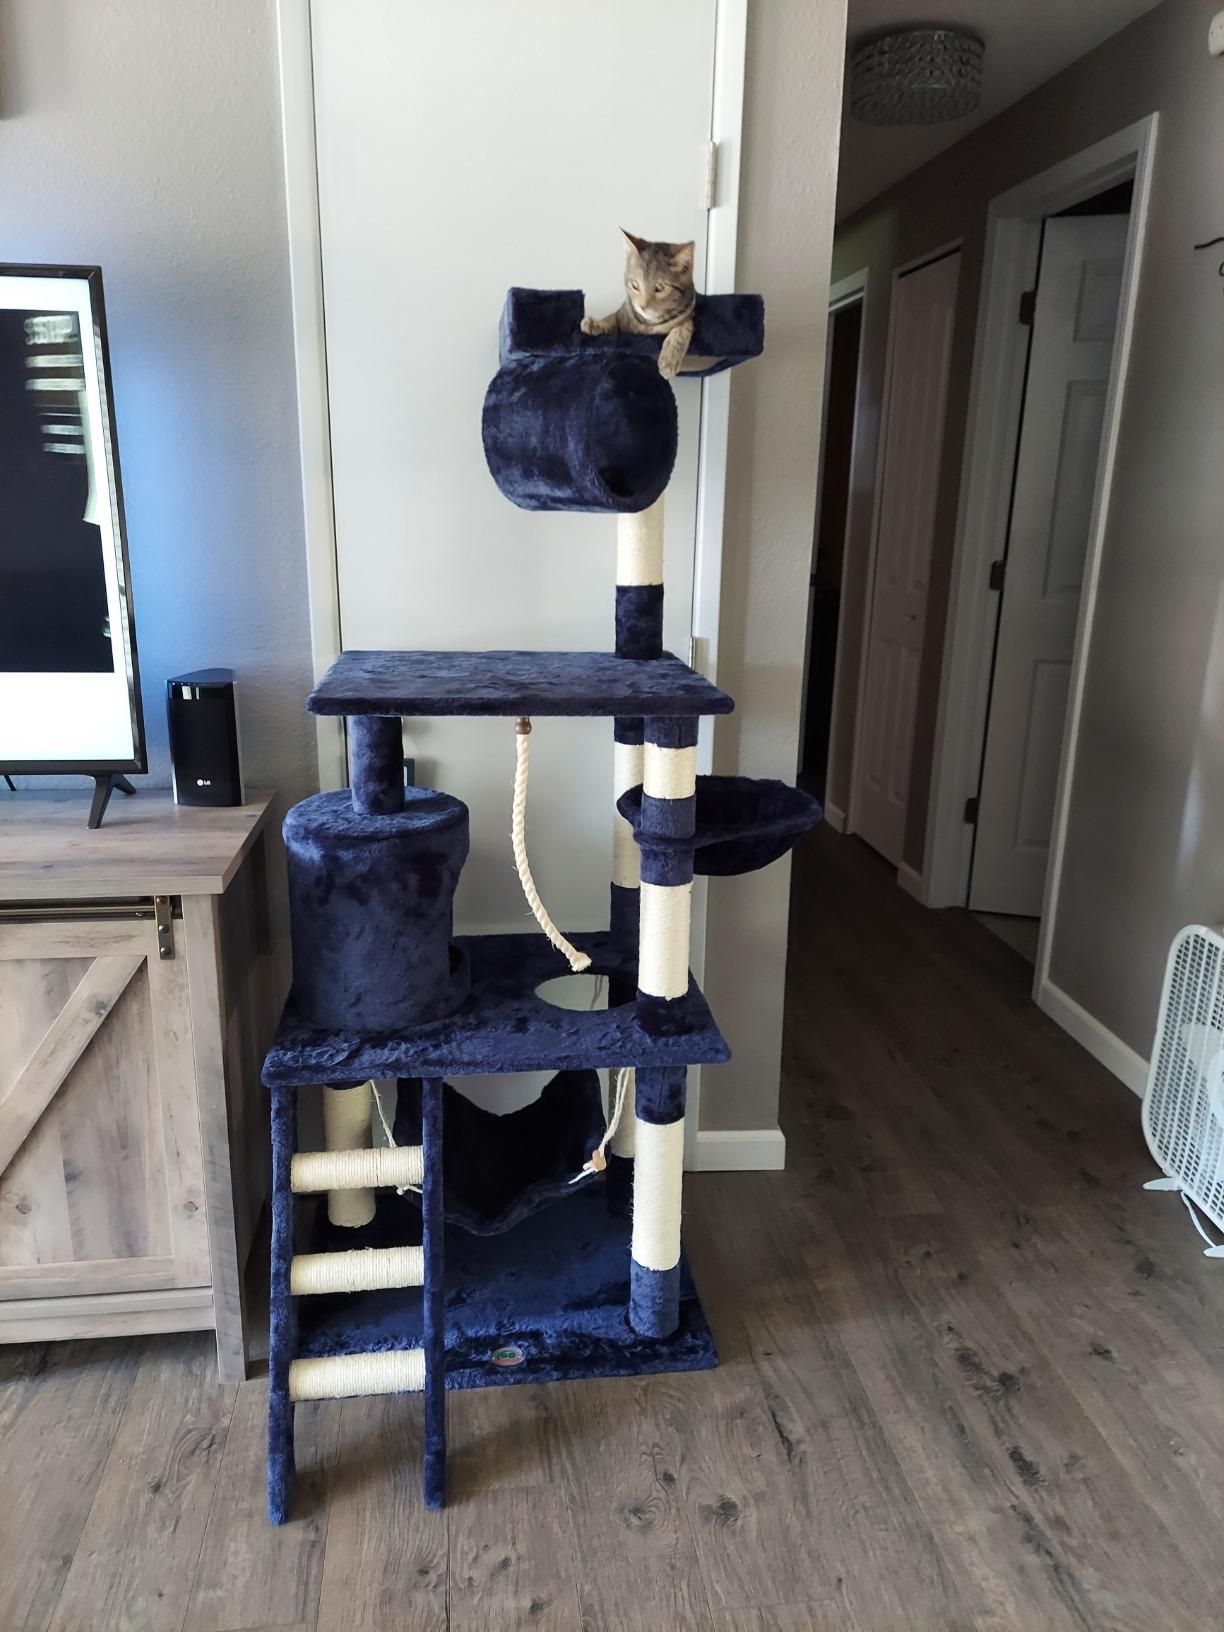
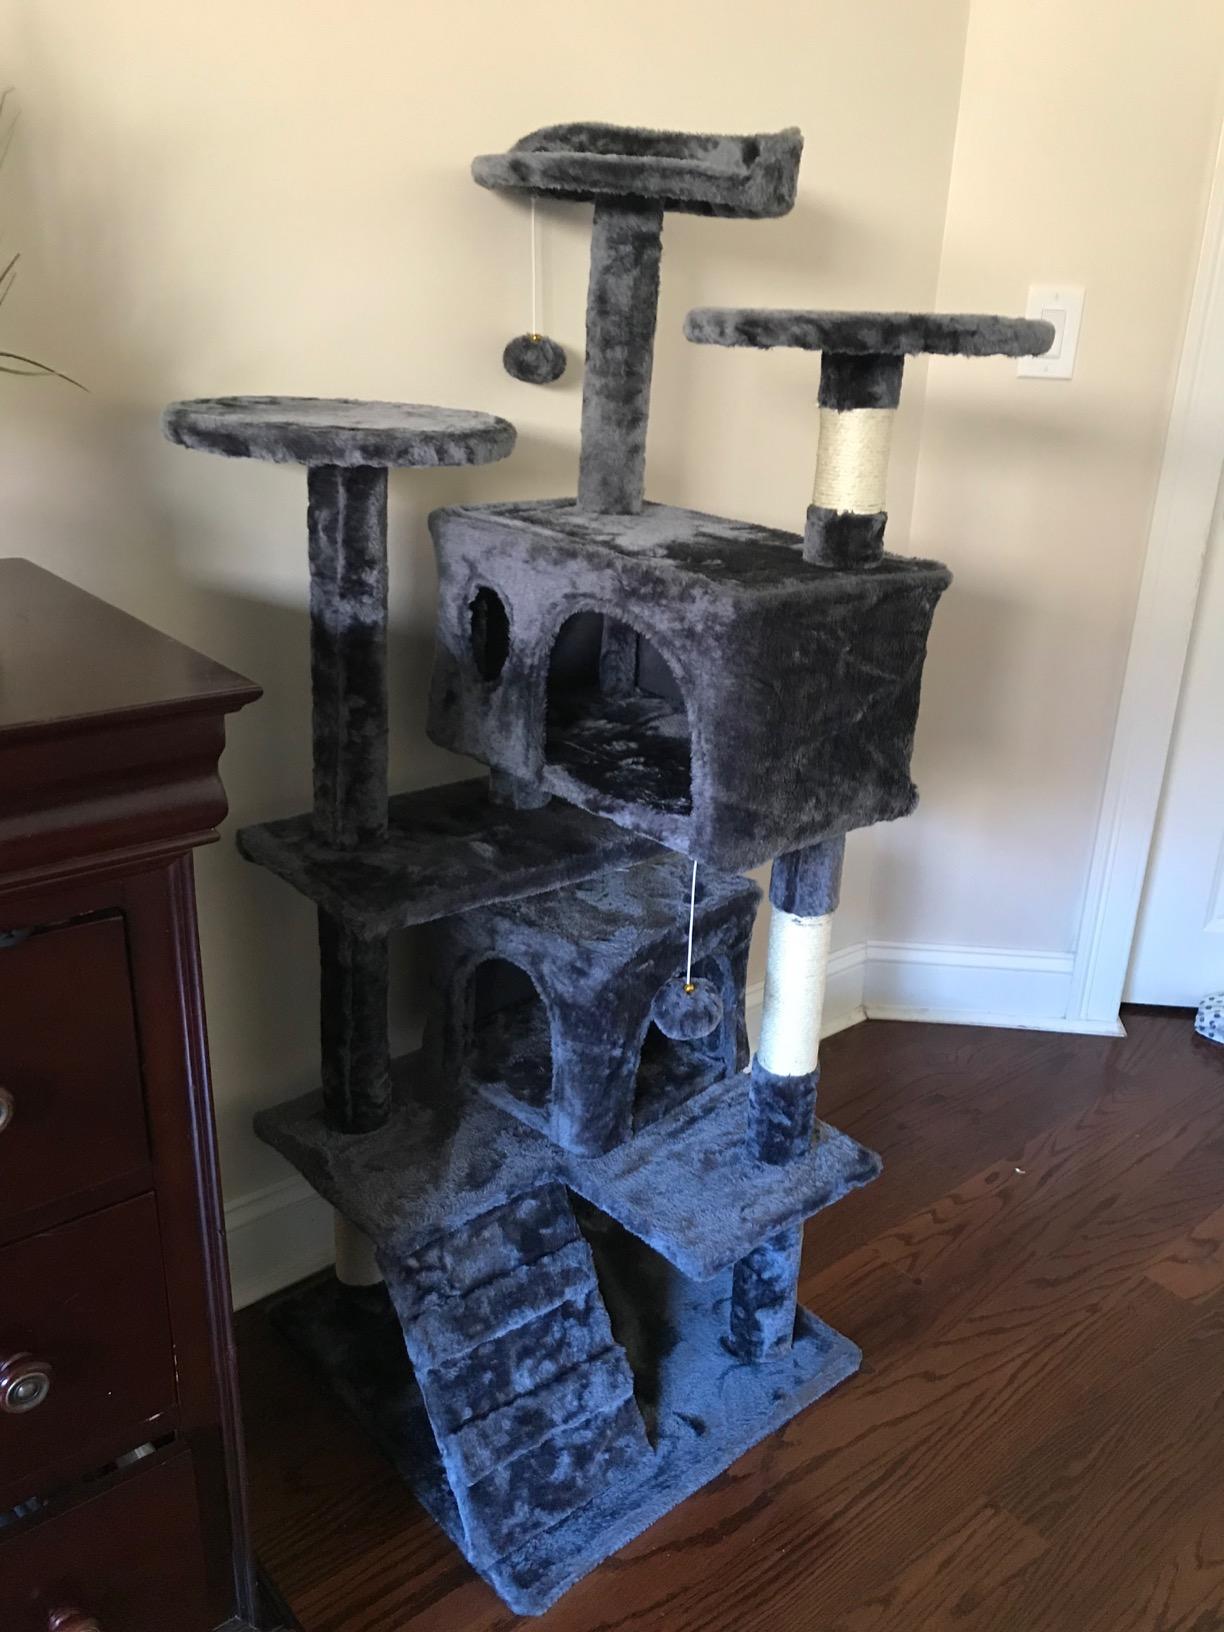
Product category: items_cat tree
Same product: no